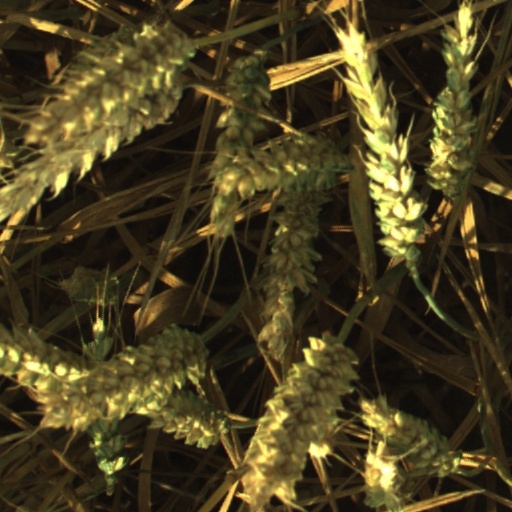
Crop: wheat